The Secret Land

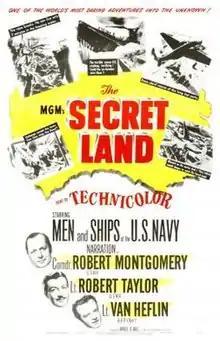
Film poster

The Secret Land is a feature-length 1948 documentary film about the United States Navy expedition code-named "Operation Highjump" to Antarctica in 1946. The film, which was shot entirely by USN and US Army military photographers, focuses on the mission to explore the polar region and evaluate its potential for military operations.